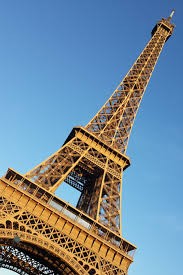
Landmark: Eiffel Tower